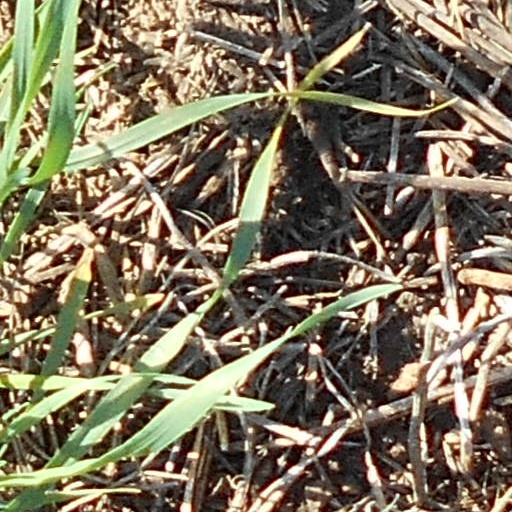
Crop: wheat